Robert Ramsay (principal)

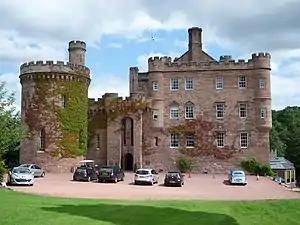
Dalhousie Castle

He was born at Dalhousie Castle south of Edinburgh the son of George Ramsay (1571-1629) and his wife Margaret Colville.